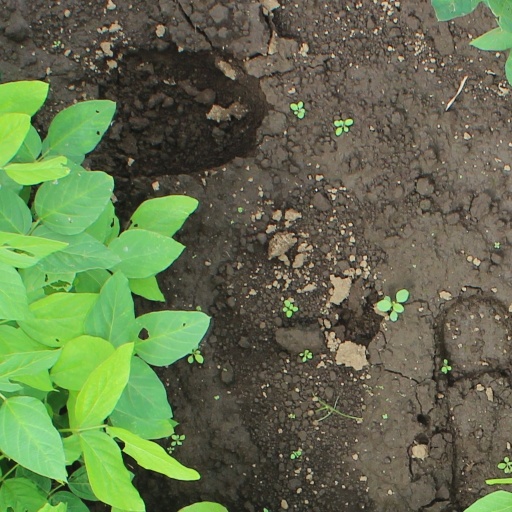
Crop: soybean